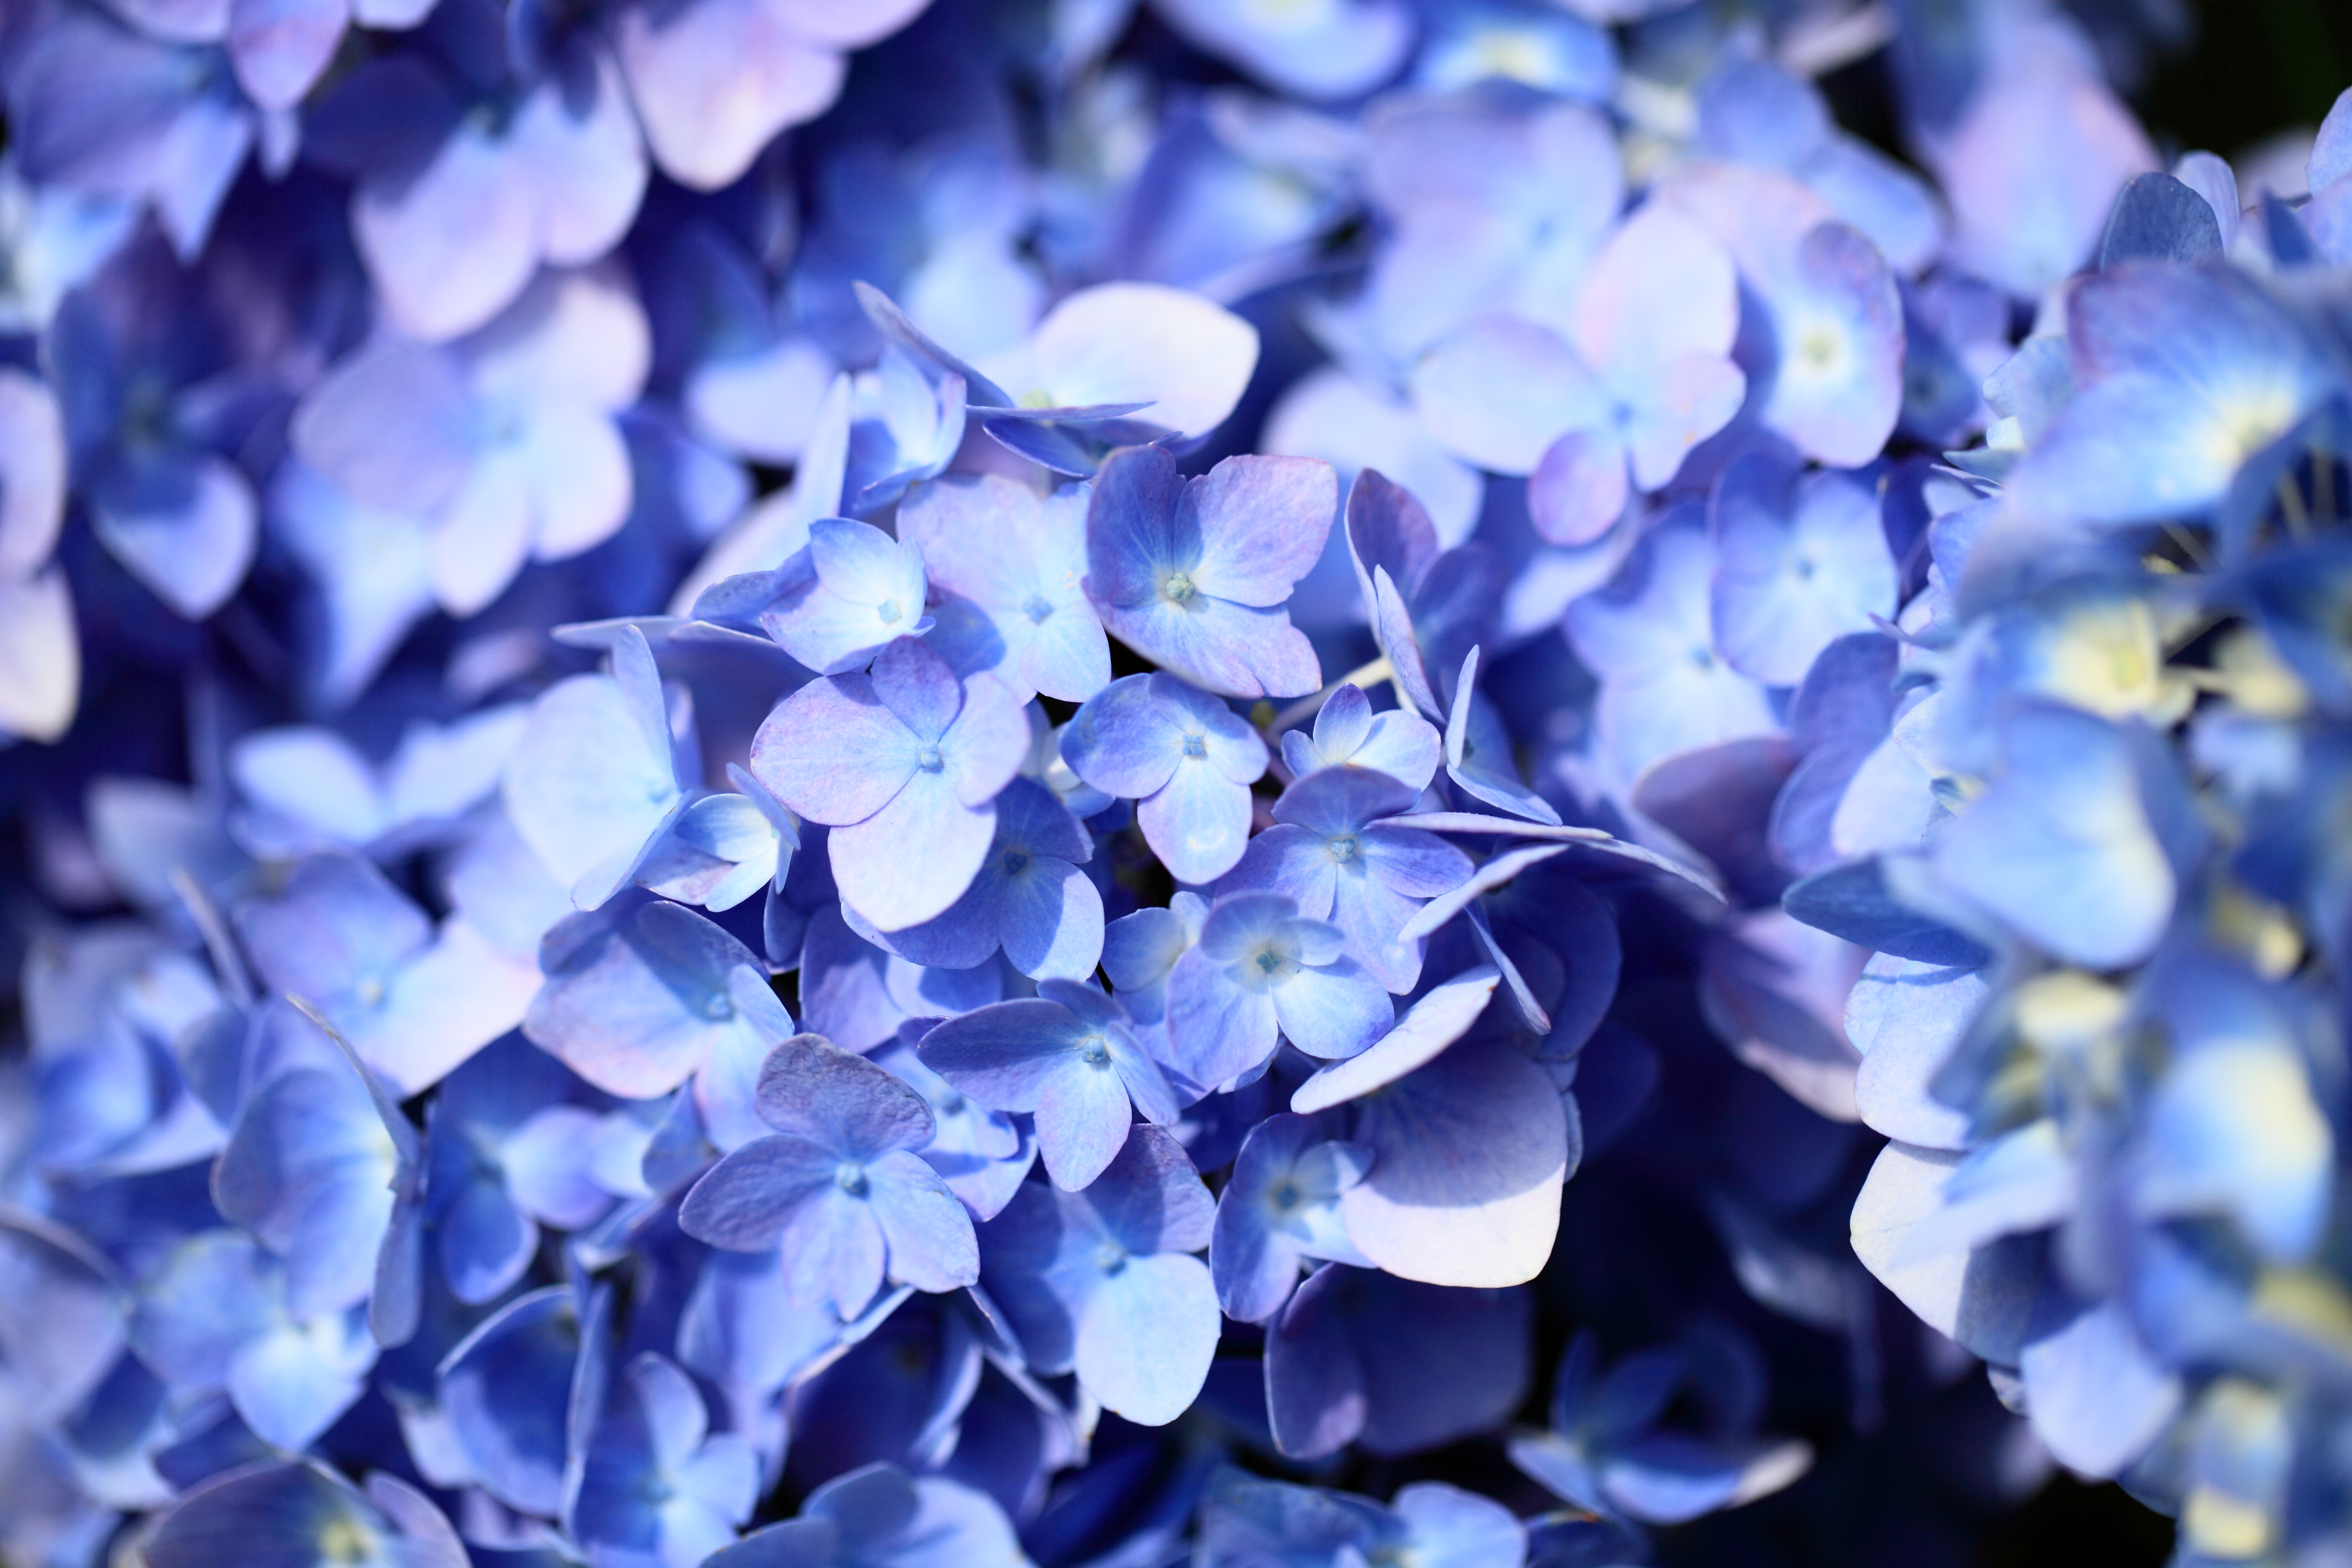
blossom, plant, flower, petal, high, blue, flora, hydrangea, 5d, hires, markii, hi, res, resolution, macro photography, flowering plant, hydrangeaceae, cornales, land plant